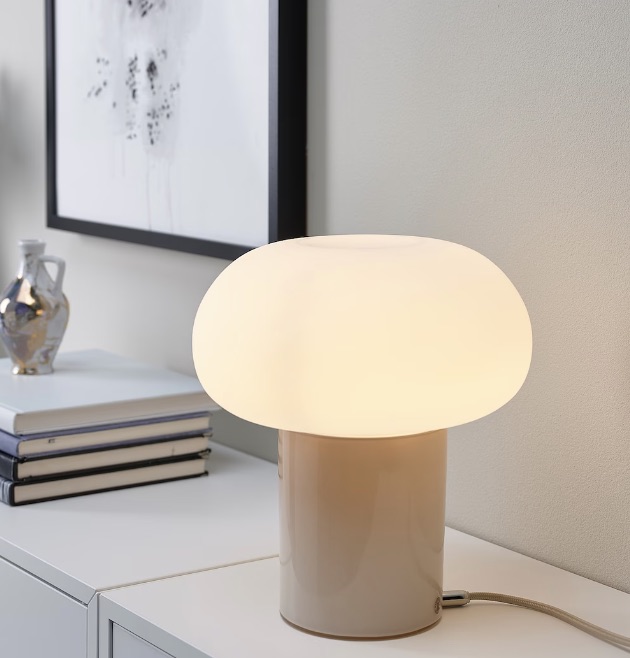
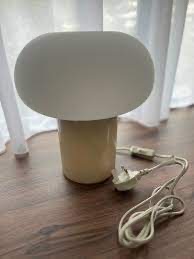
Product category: misc
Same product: yes